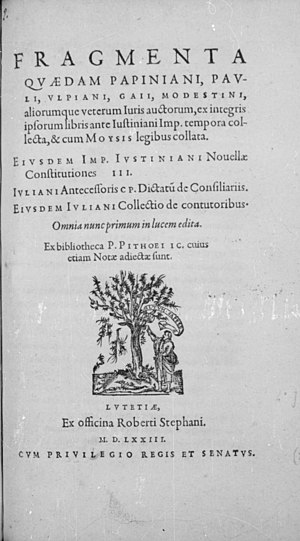
Pierre Pithou
Pierre Pithou var en fransk forfatter.